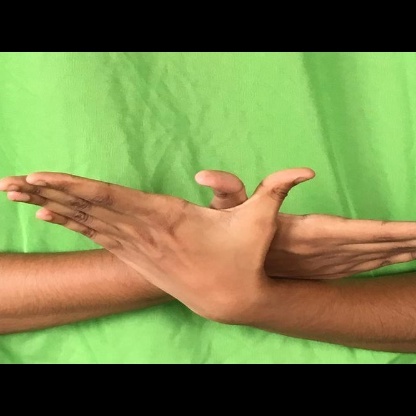
Mudra: Garuda